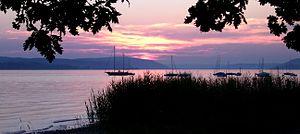
Le crépuscule est une période avant le lever ou après le coucher du soleil durant laquelle les rayons solaires produisent une lueur atmosphérique qui apporte une clarté variable. Dans le langage courant, sans précision il correspond au crépuscule du soir, le moment de la journée situé entre le jour et la nuit, lorsque le ciel s'assombrit progressivement après le coucher du soleil. Le crépuscule du matin étant plus communément appelé l'aube.